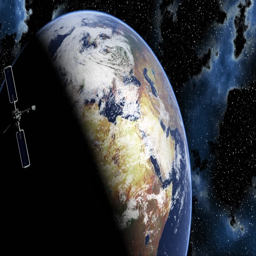
satellites in orbit around a rotating planet earth in space